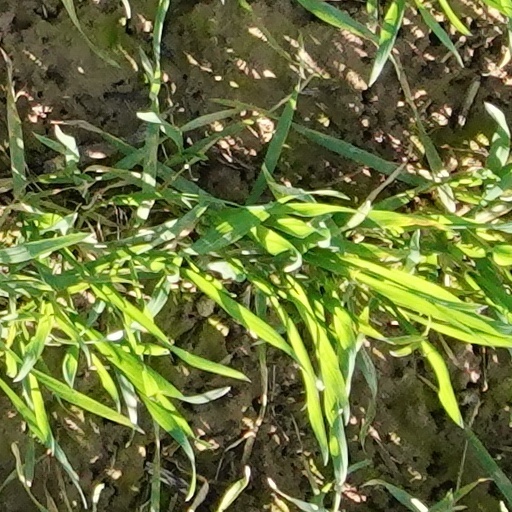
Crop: wheat